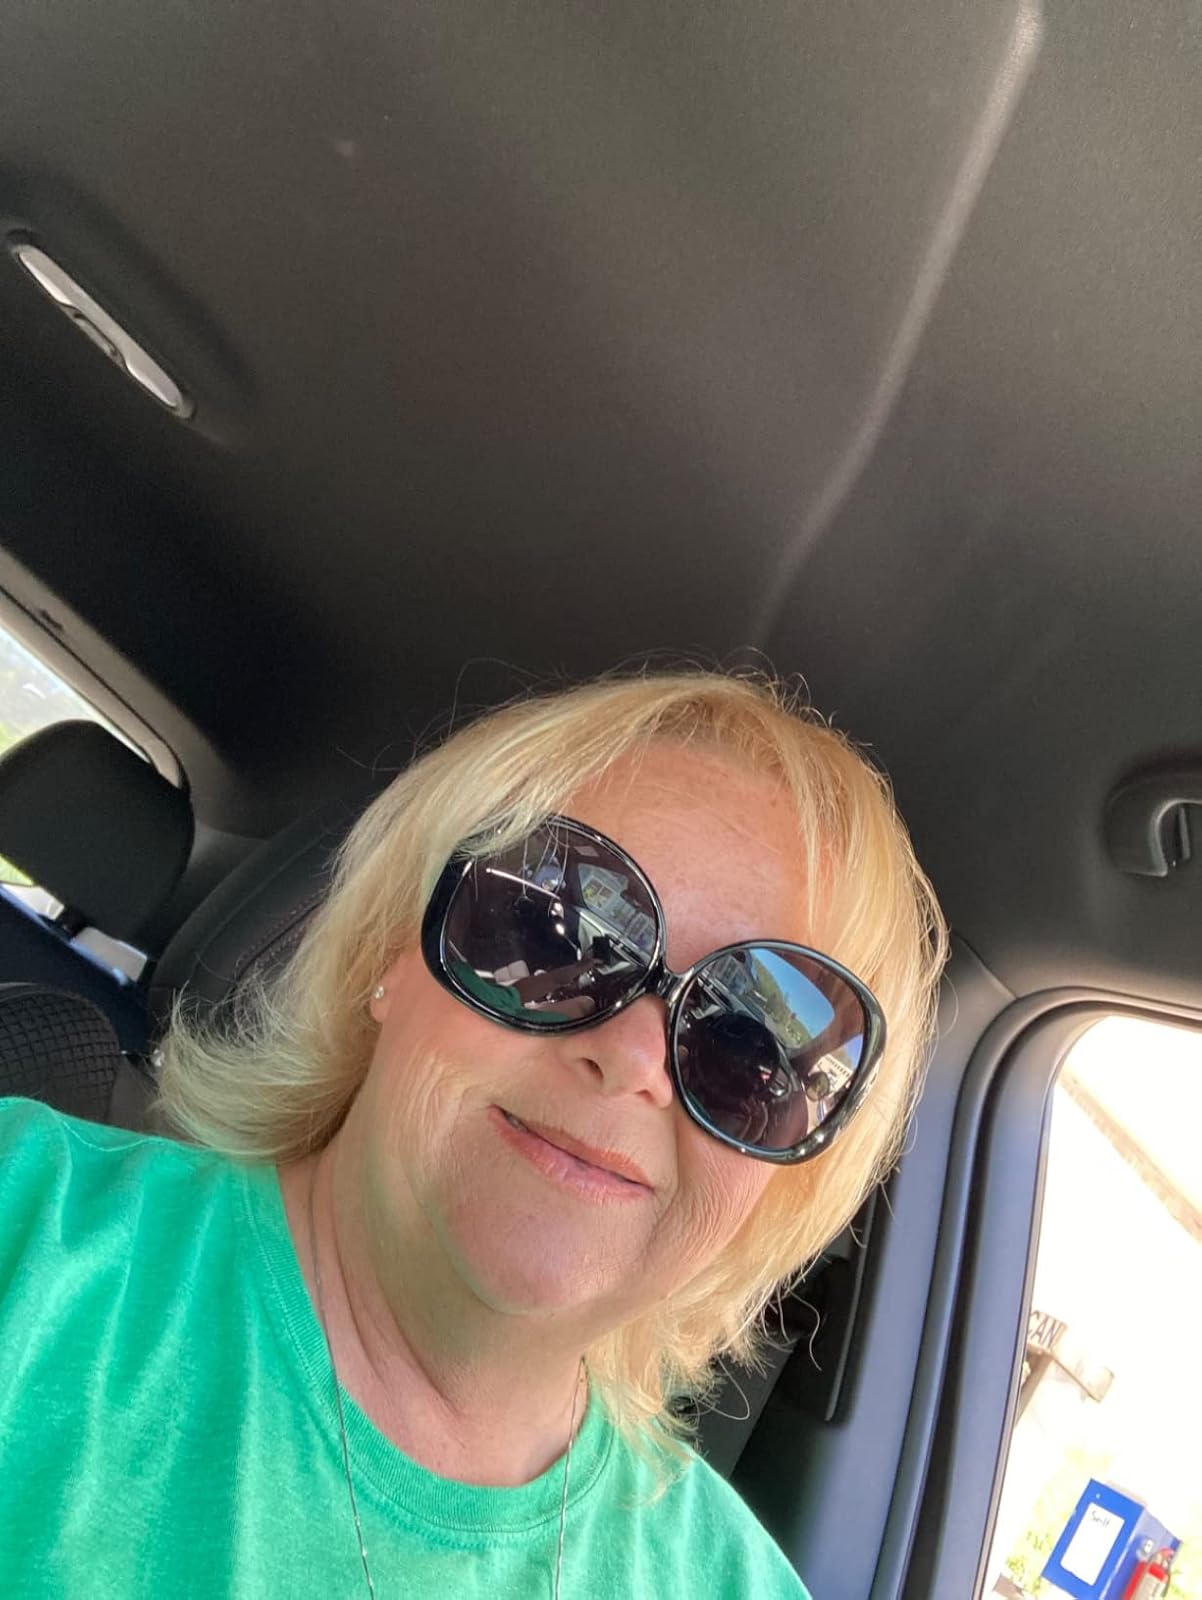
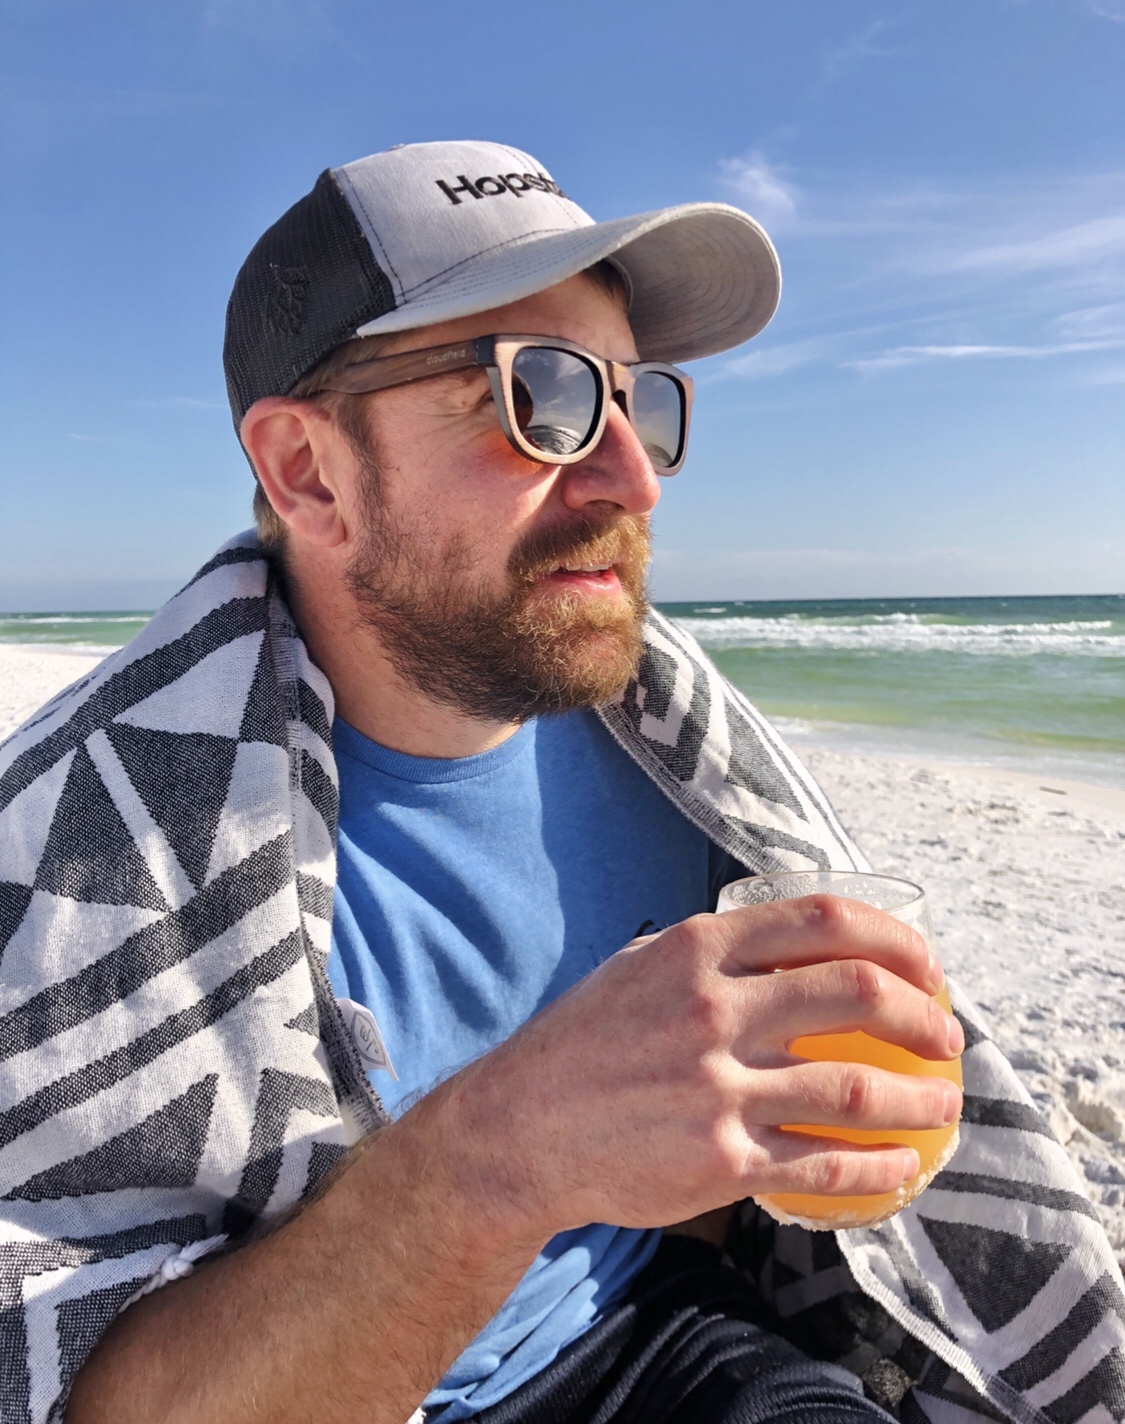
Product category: accessories_sunglasses
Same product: no